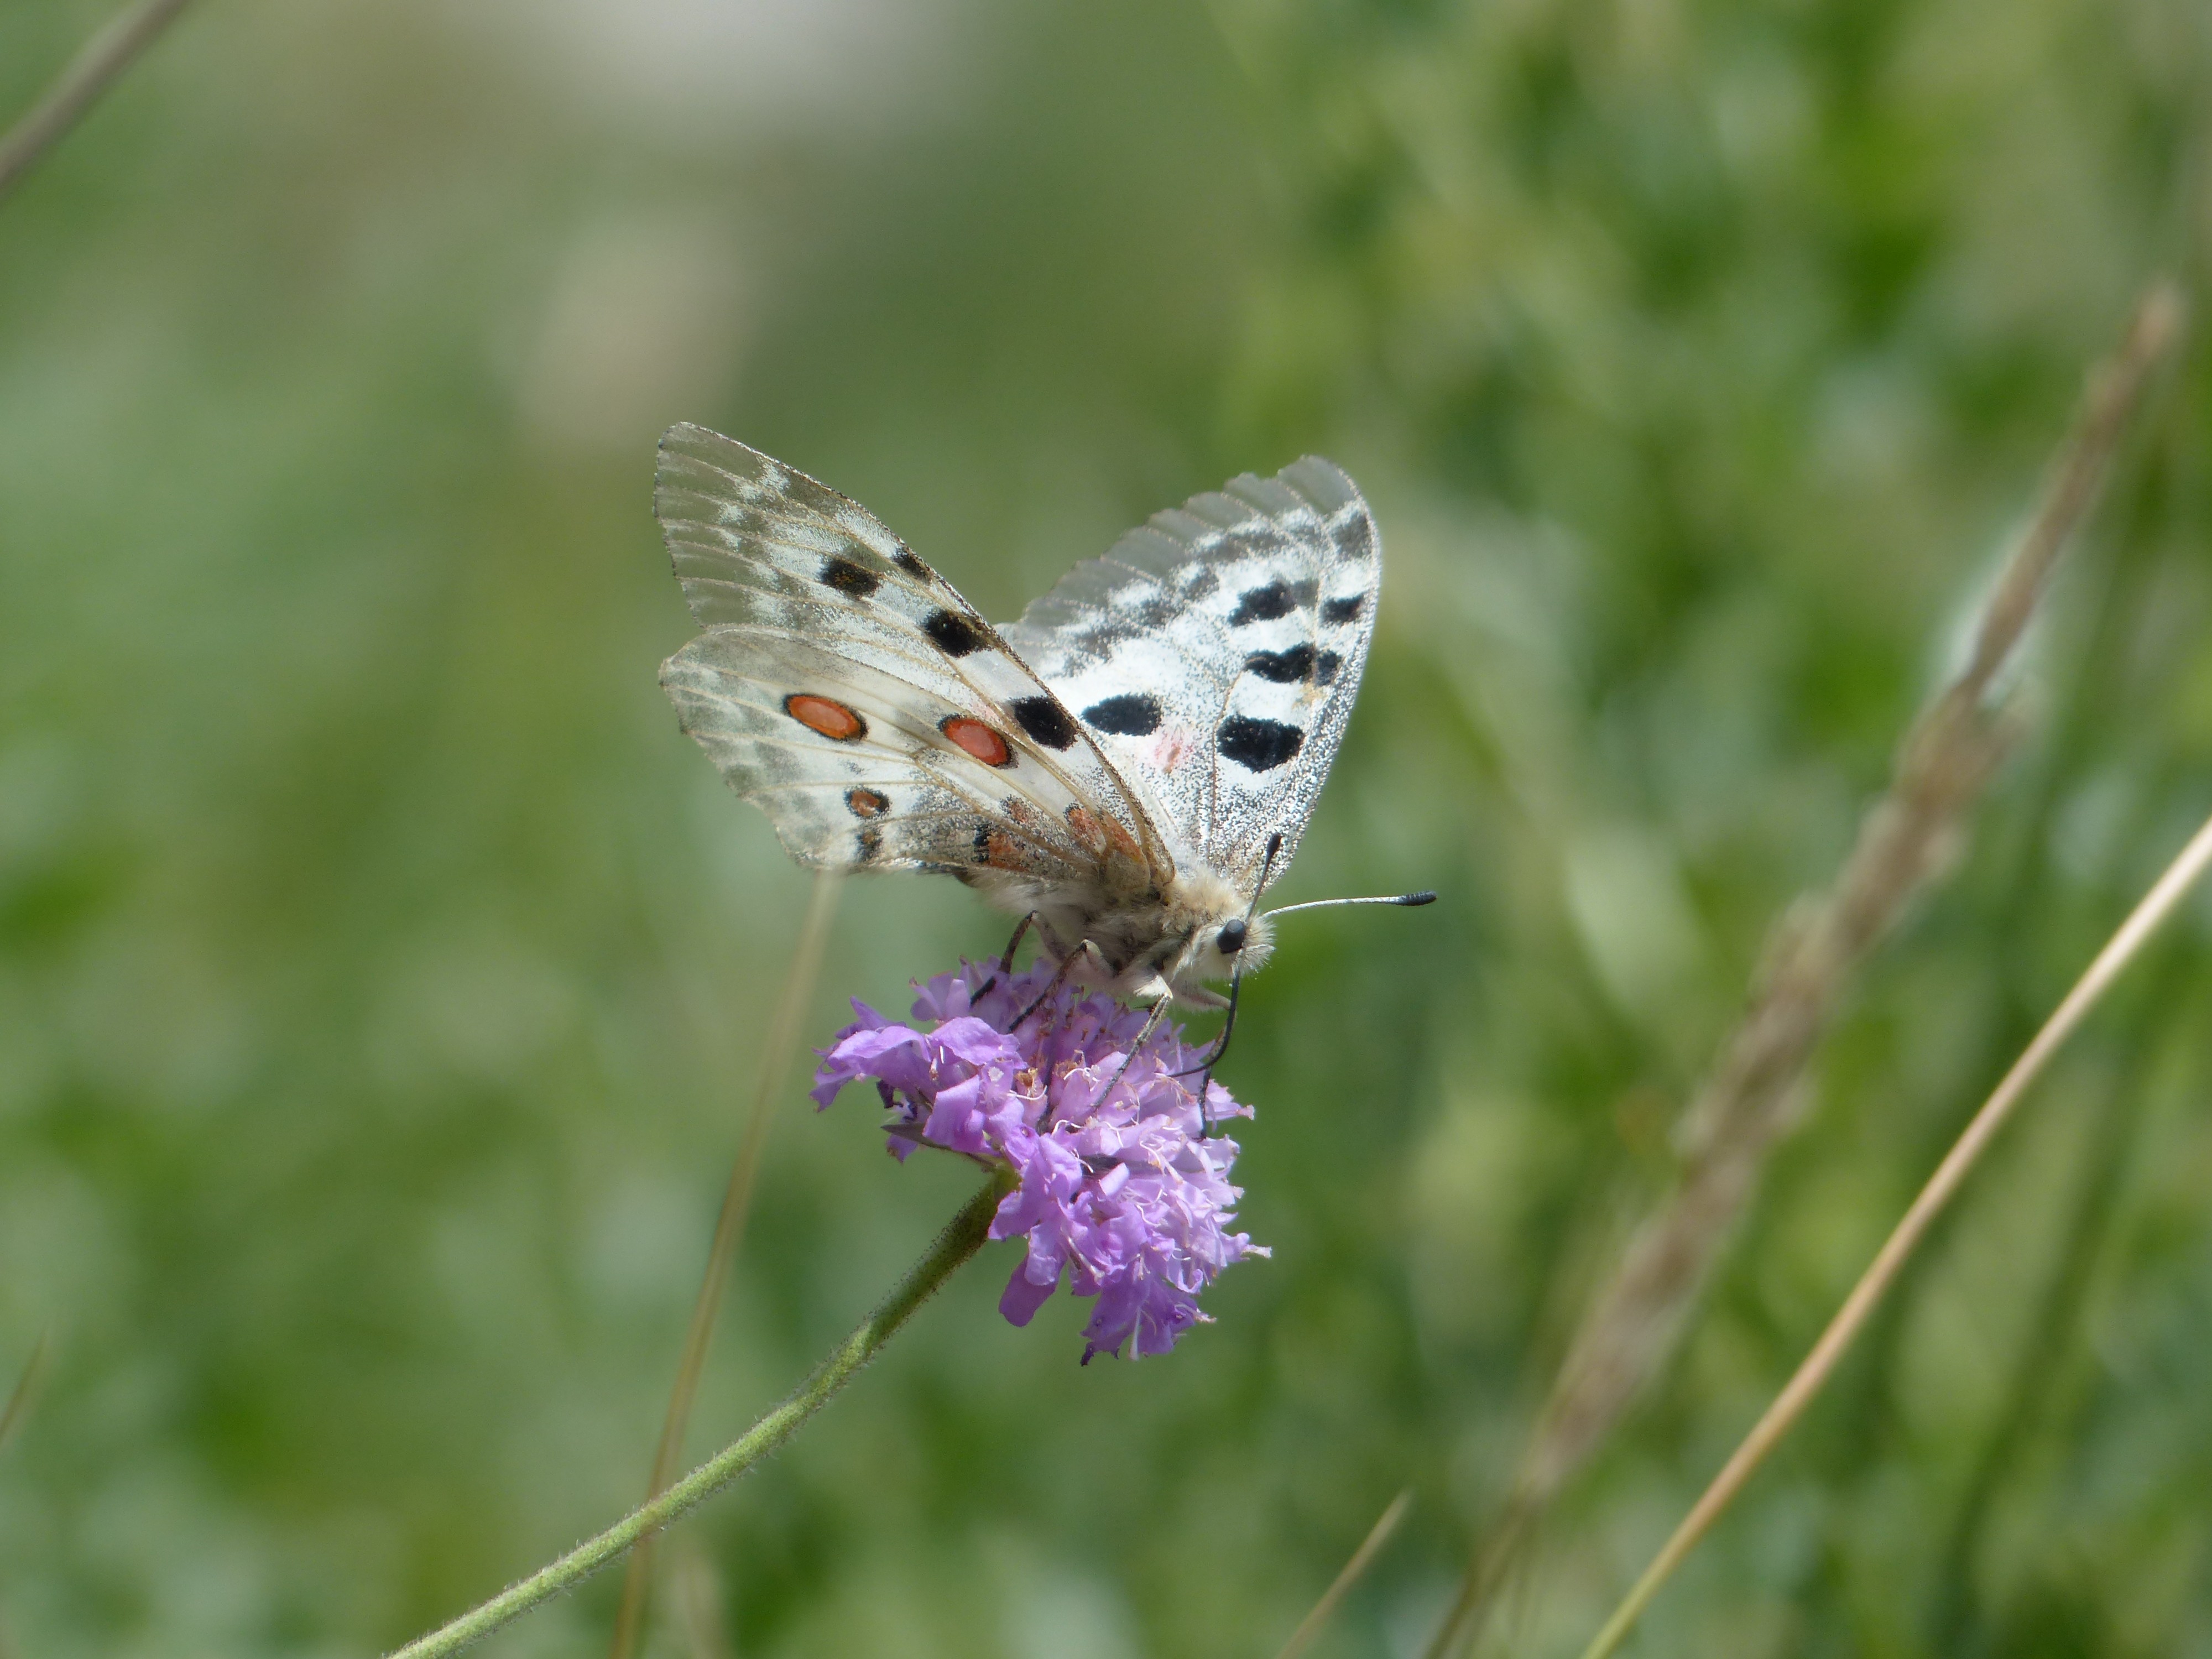
nature, grass, blossom, plant, white, meadow, prairie, flower, purple, bloom, wildlife, insect, butterfly, black, flora, fauna, invertebrate, close up, pointed flower, spotted, violet, butterflies, protected, nectar, papilionidae, scabiosa, macro photography, arthropod, pincushion flower, apollo, pollinator, threatened, swallowtail butterflies, strictly protected, dipsacoideae, kardengewaechs, field scabious, sewing kisselchen, knautia arvensis, field scabiosa pincushion flower, meadows scabious, moths and butterflies, lycaenid, apollofalter, parnassius apollo